Bea Beltrán

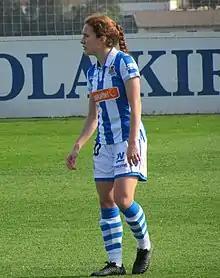

Beatriz Beltrán Sanz (born 10 December 1997) is a Spanish footballer who plays as a defender for Valencia.